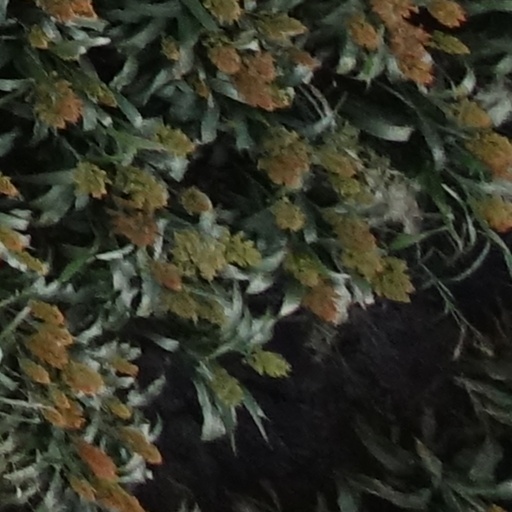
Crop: sorghum